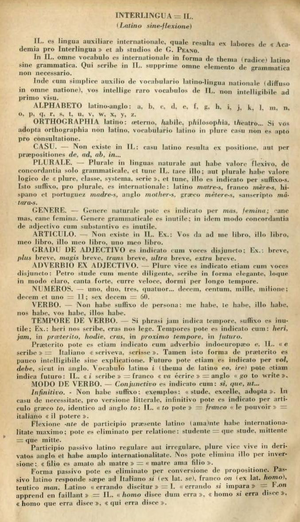
Notice explicative sur le latino sine flexione publiée au début d'un opuscule de l'Academia pro Interlingua célébrant le 70ème anniversaire de Giuseppe Peano, 1928.
Le latino sine flexione, aussi appelé interlingua de Peano ou interlingua de l'API, et abrégé en LsF ou IL, est une langue auxiliaire internationale inventée en 1903 par le mathématicien italien Giuseppe Peano.